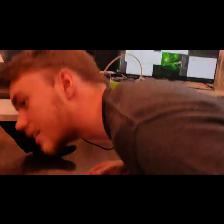
Label: Human